Turkmen tribes

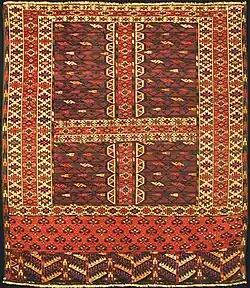
Yomud rug

Yomuds (also called Yomuts) are one of the major modern Turkmen tribes. They descend from the Salur tribe of the Oghuz Turks.